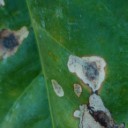
Label: Miner